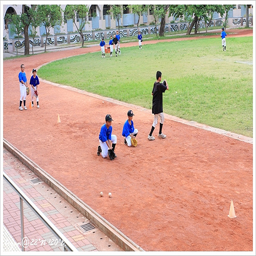
A group of little league players standing on a racing track.
The boys are practicing their various baseball skills.
A bunch of kids are practicing baseball at the school tracking field.
Several children practicing baseball for a Little League.
A group of young baseball players scattered around a baseball field.